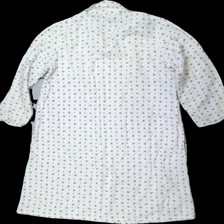
View: back
Type: Pajamas
Category: Ladies
Brand: Missing
Colors: White, Pink, Green
Material: 100% cotton
Pattern: Floral print
Cut: Regular
Season: All
Damage location: middle right
Damage 2 location: top left
Damage 3 location: bottom center
Price range: <50
Recommended usage: Export
Description: blommig pyjamas, nopprig